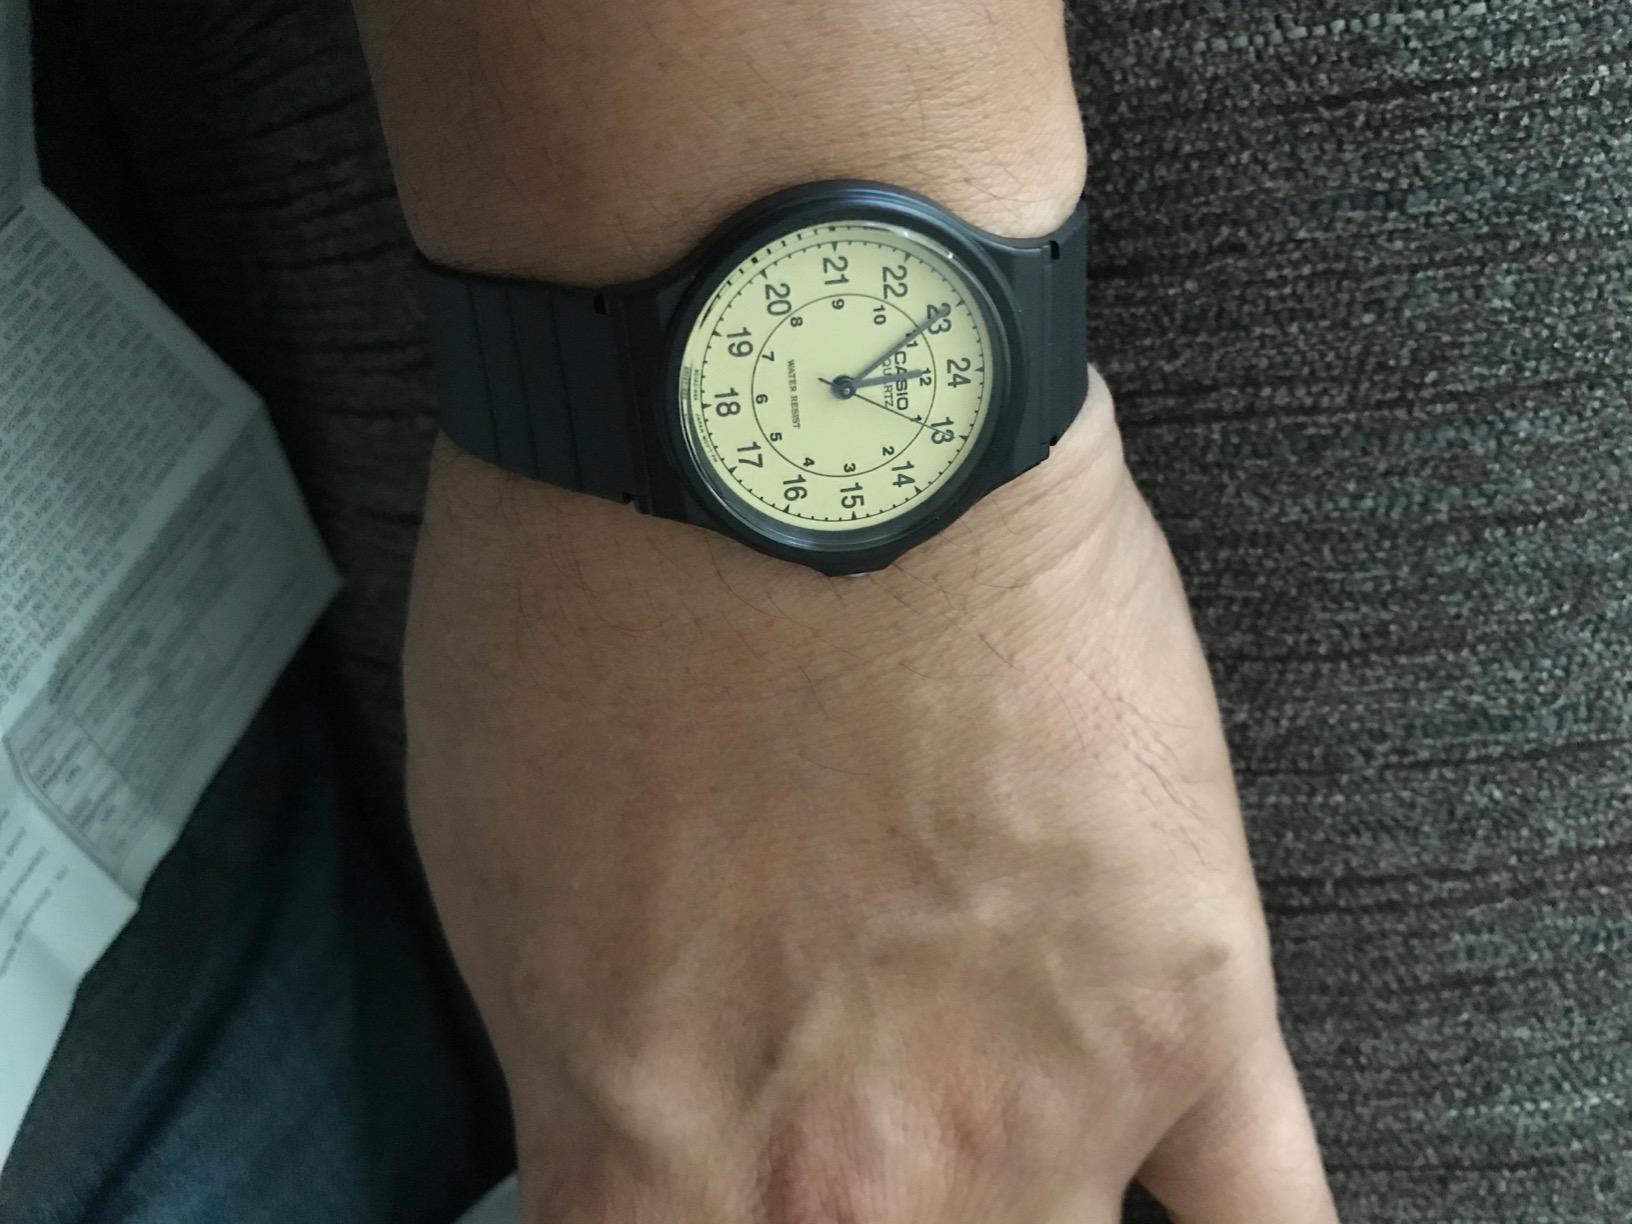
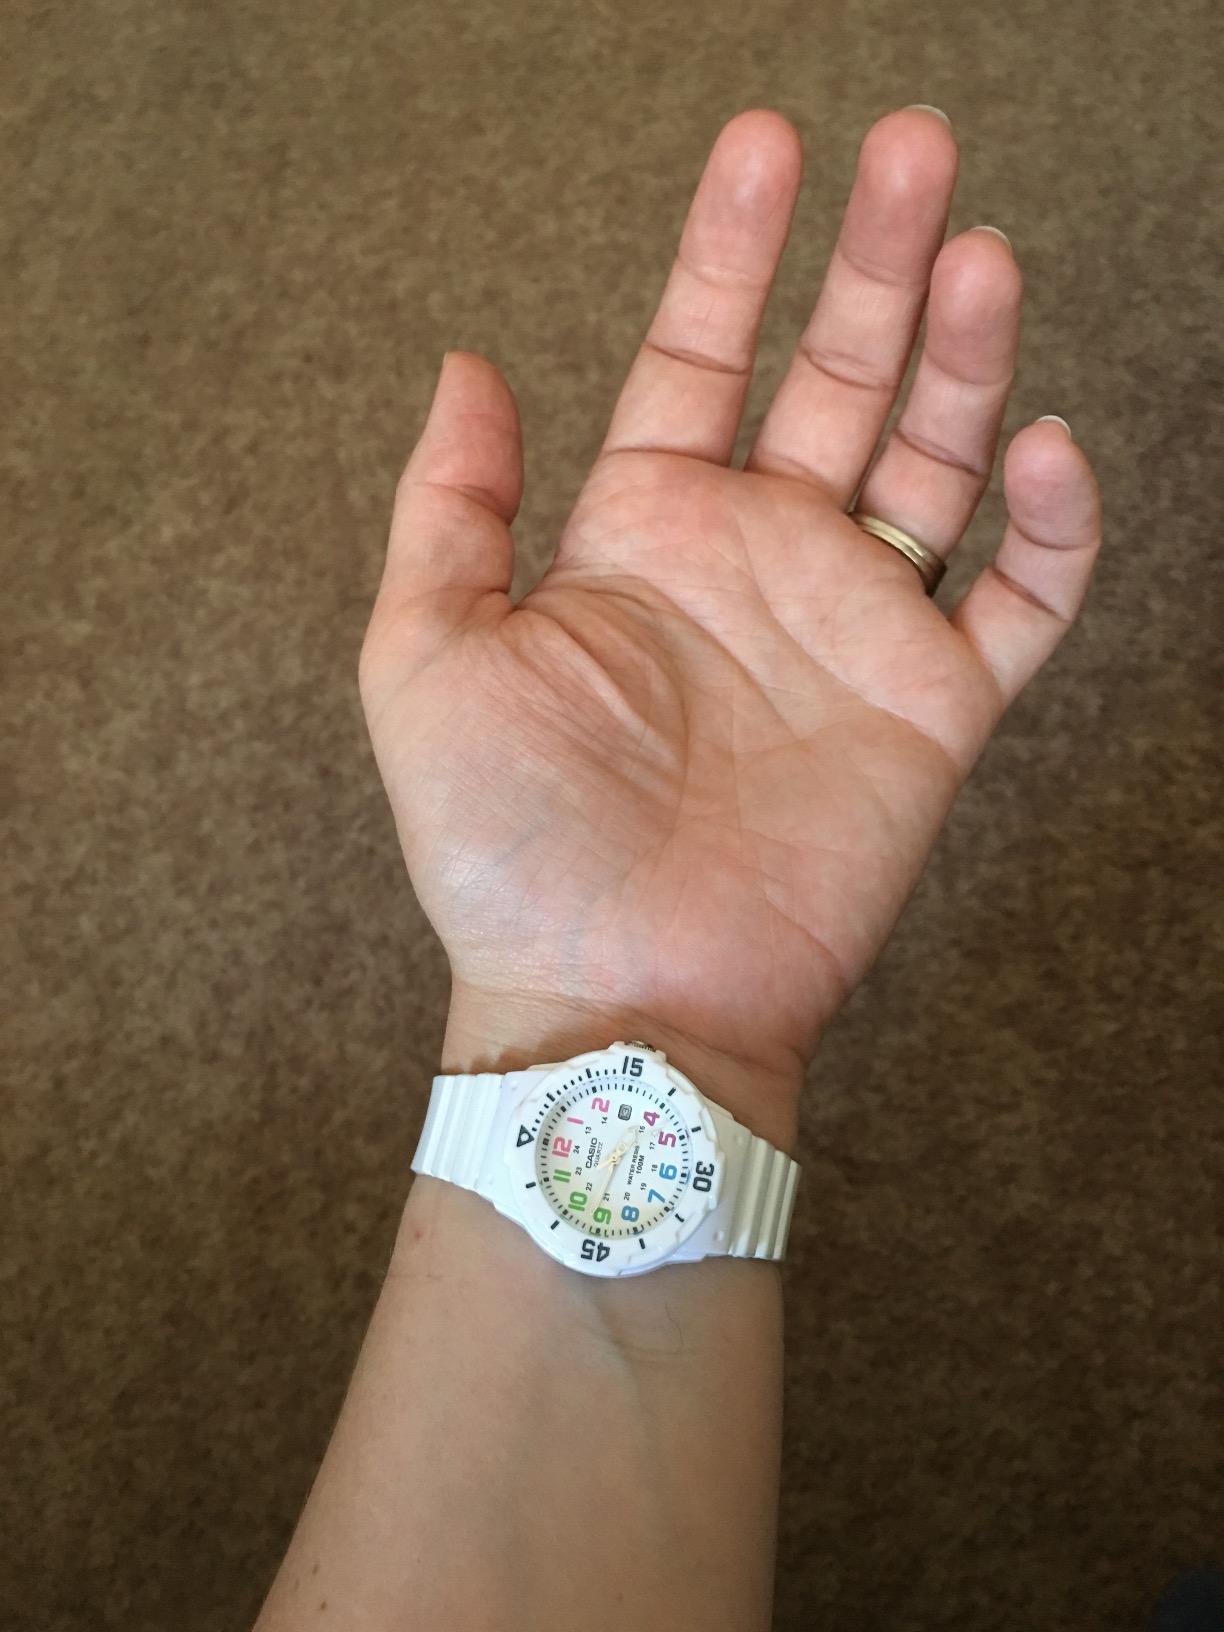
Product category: accessories_watch
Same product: no